Maharajapuram Viswanatha Iyer

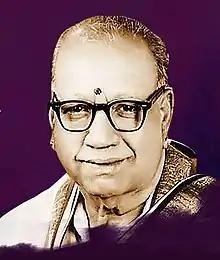
Maharajapuram Viswanatha Iyer

Maharajapuram Viswanatha Iyer (1896–1970) was one of the great Indian Carnatic vocalists. He won several awards including Sangeetha Kalanidhi and Sangeetha Bhupathy.